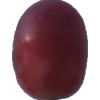
Label: pink_grape